William Russell (Lord Mayor)

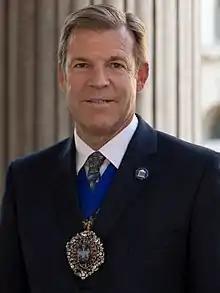
Lord Mayor Russell in 2021

Sir William Anthony Bowater Russell (born 15 April 1965) is a British financier who served as the 692nd Lord Mayor of the City of London from 2019 to 2021.